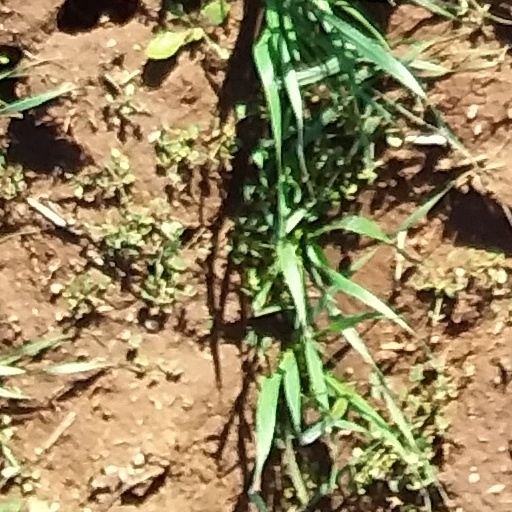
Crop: wheat